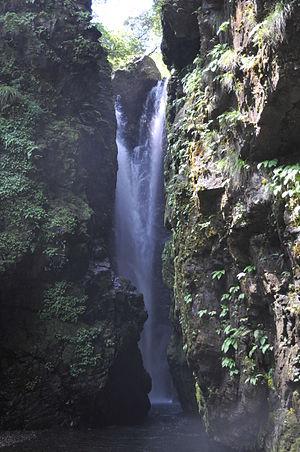
Les 100 paysages du Japon (ère Shōwa) constituent une liste de célèbres sites pittoresques au Japon. Les cent paysages ou vues ont été sélectionnés avec un ensemble de huit vues et vingt-cinq sites gagnants en 1927, une année après que Hirohito est devenu Empereur. Le but de la sélection est de « refléter le nouveau goût de la nouvelle ère ». L'initiative a été parrainée par le Tokyo Nichi Nichi Shimbun et le Osaka Mainichi Shimbun.